Fancy Hill

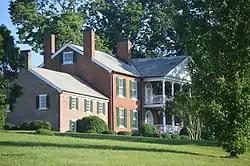
Front of the house

Fancy Hill is a historic home located near Glasgow, Rockbridge County, Virginia, United States. The house was built in two phases, the first about 1821 and the second about 1831. The result is a two-story, eight-bay, Federal-style brick dwelling. Front and back two-story porches and two small rooms at the back of the house were added circa the 1840s. A 1½-story brick wing was added in 1936, when the house was renovated and back porch enclosed. The property also includes the contributing large gabled two-story barn, equipment garage, and small shed.